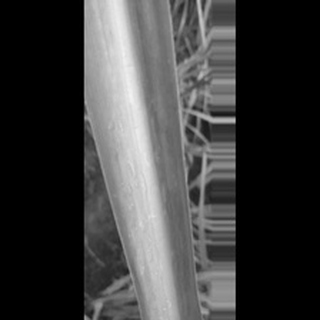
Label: sugarcane_yellow_leaf_disease